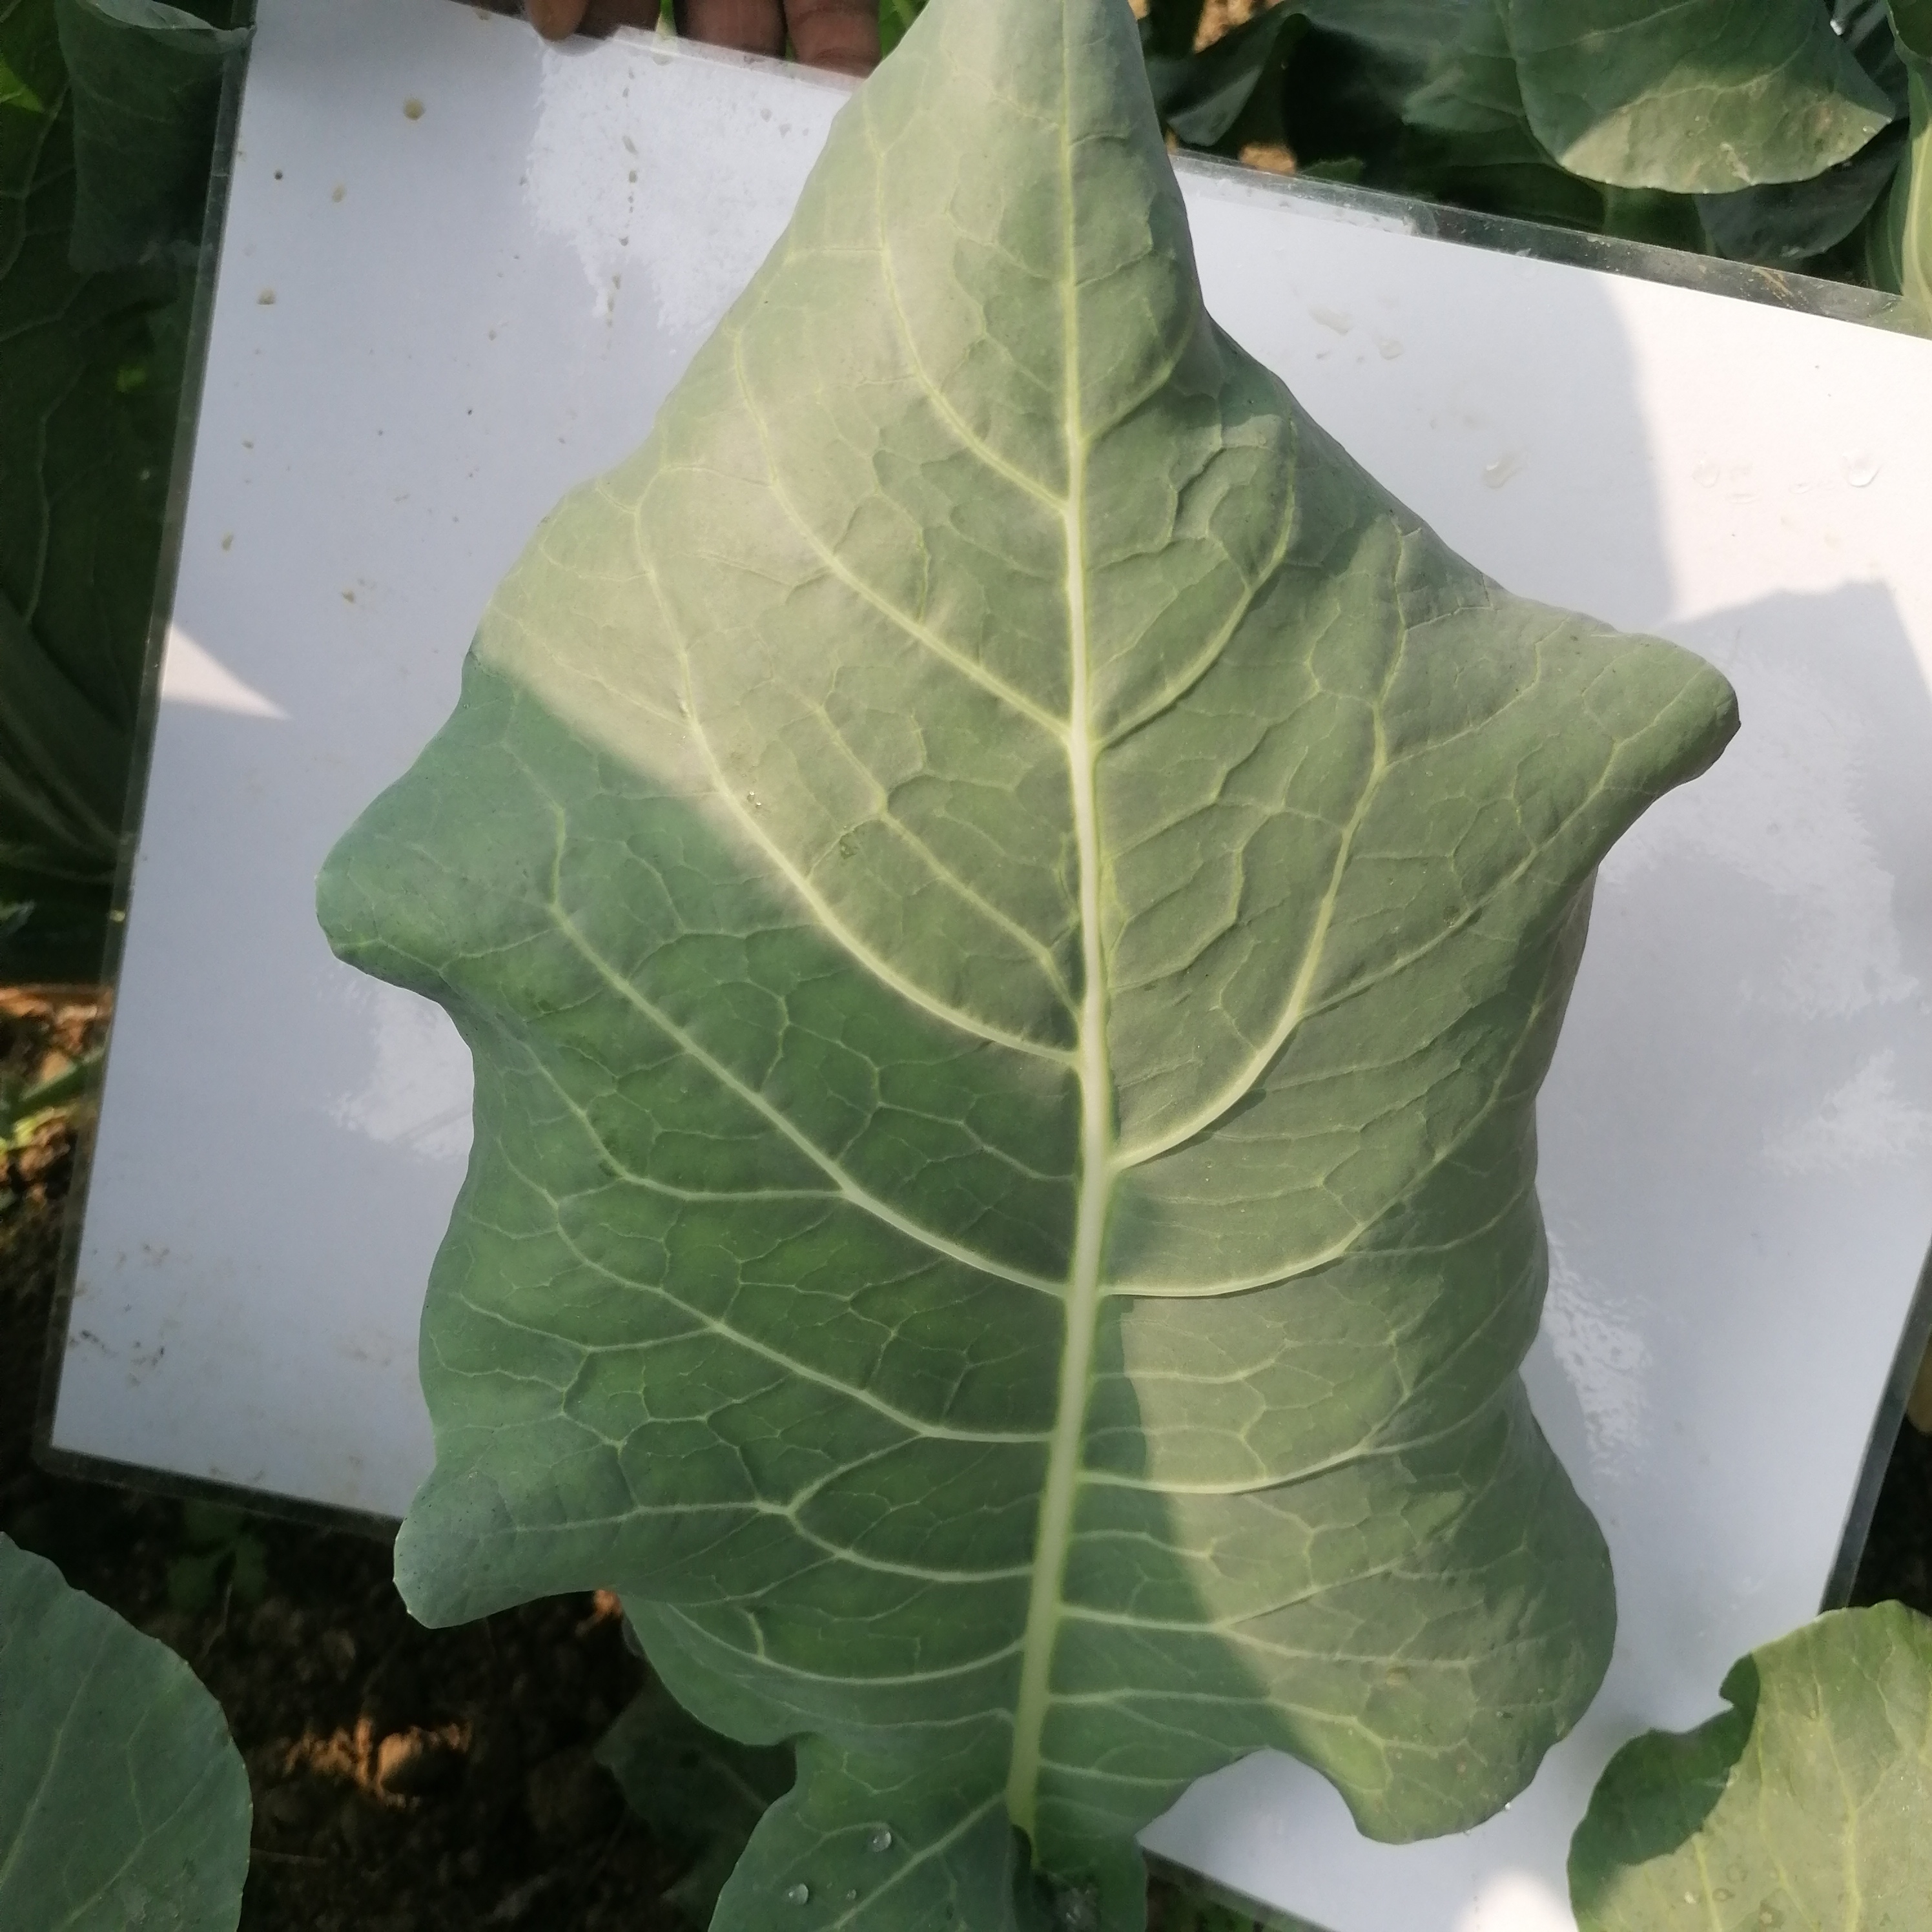
Label: Healthy